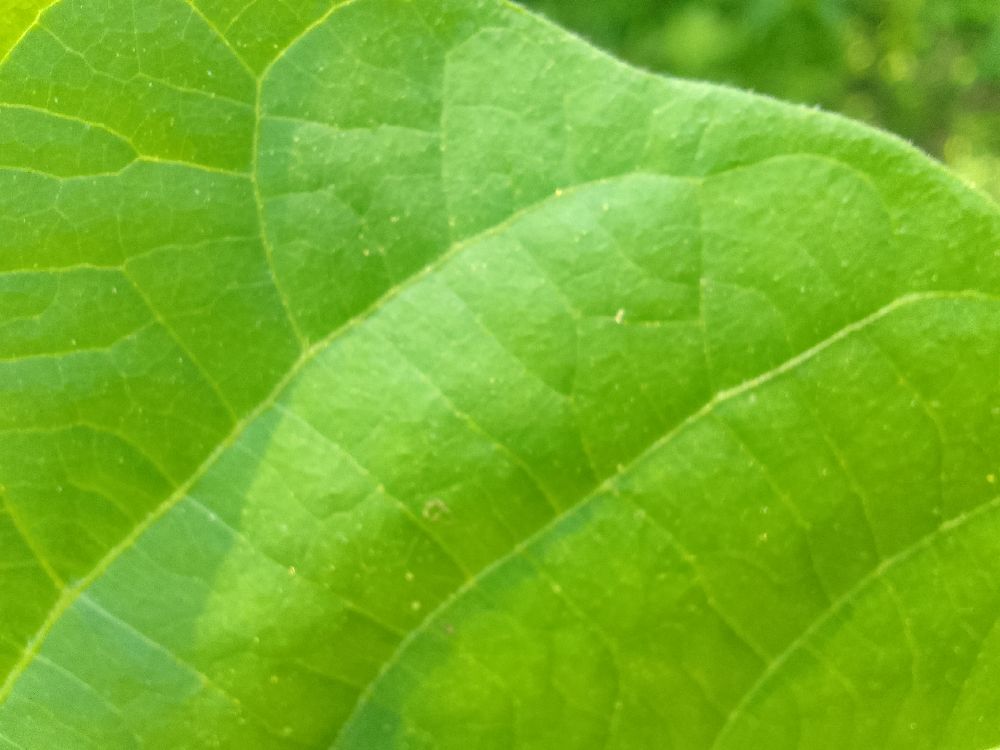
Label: healthy